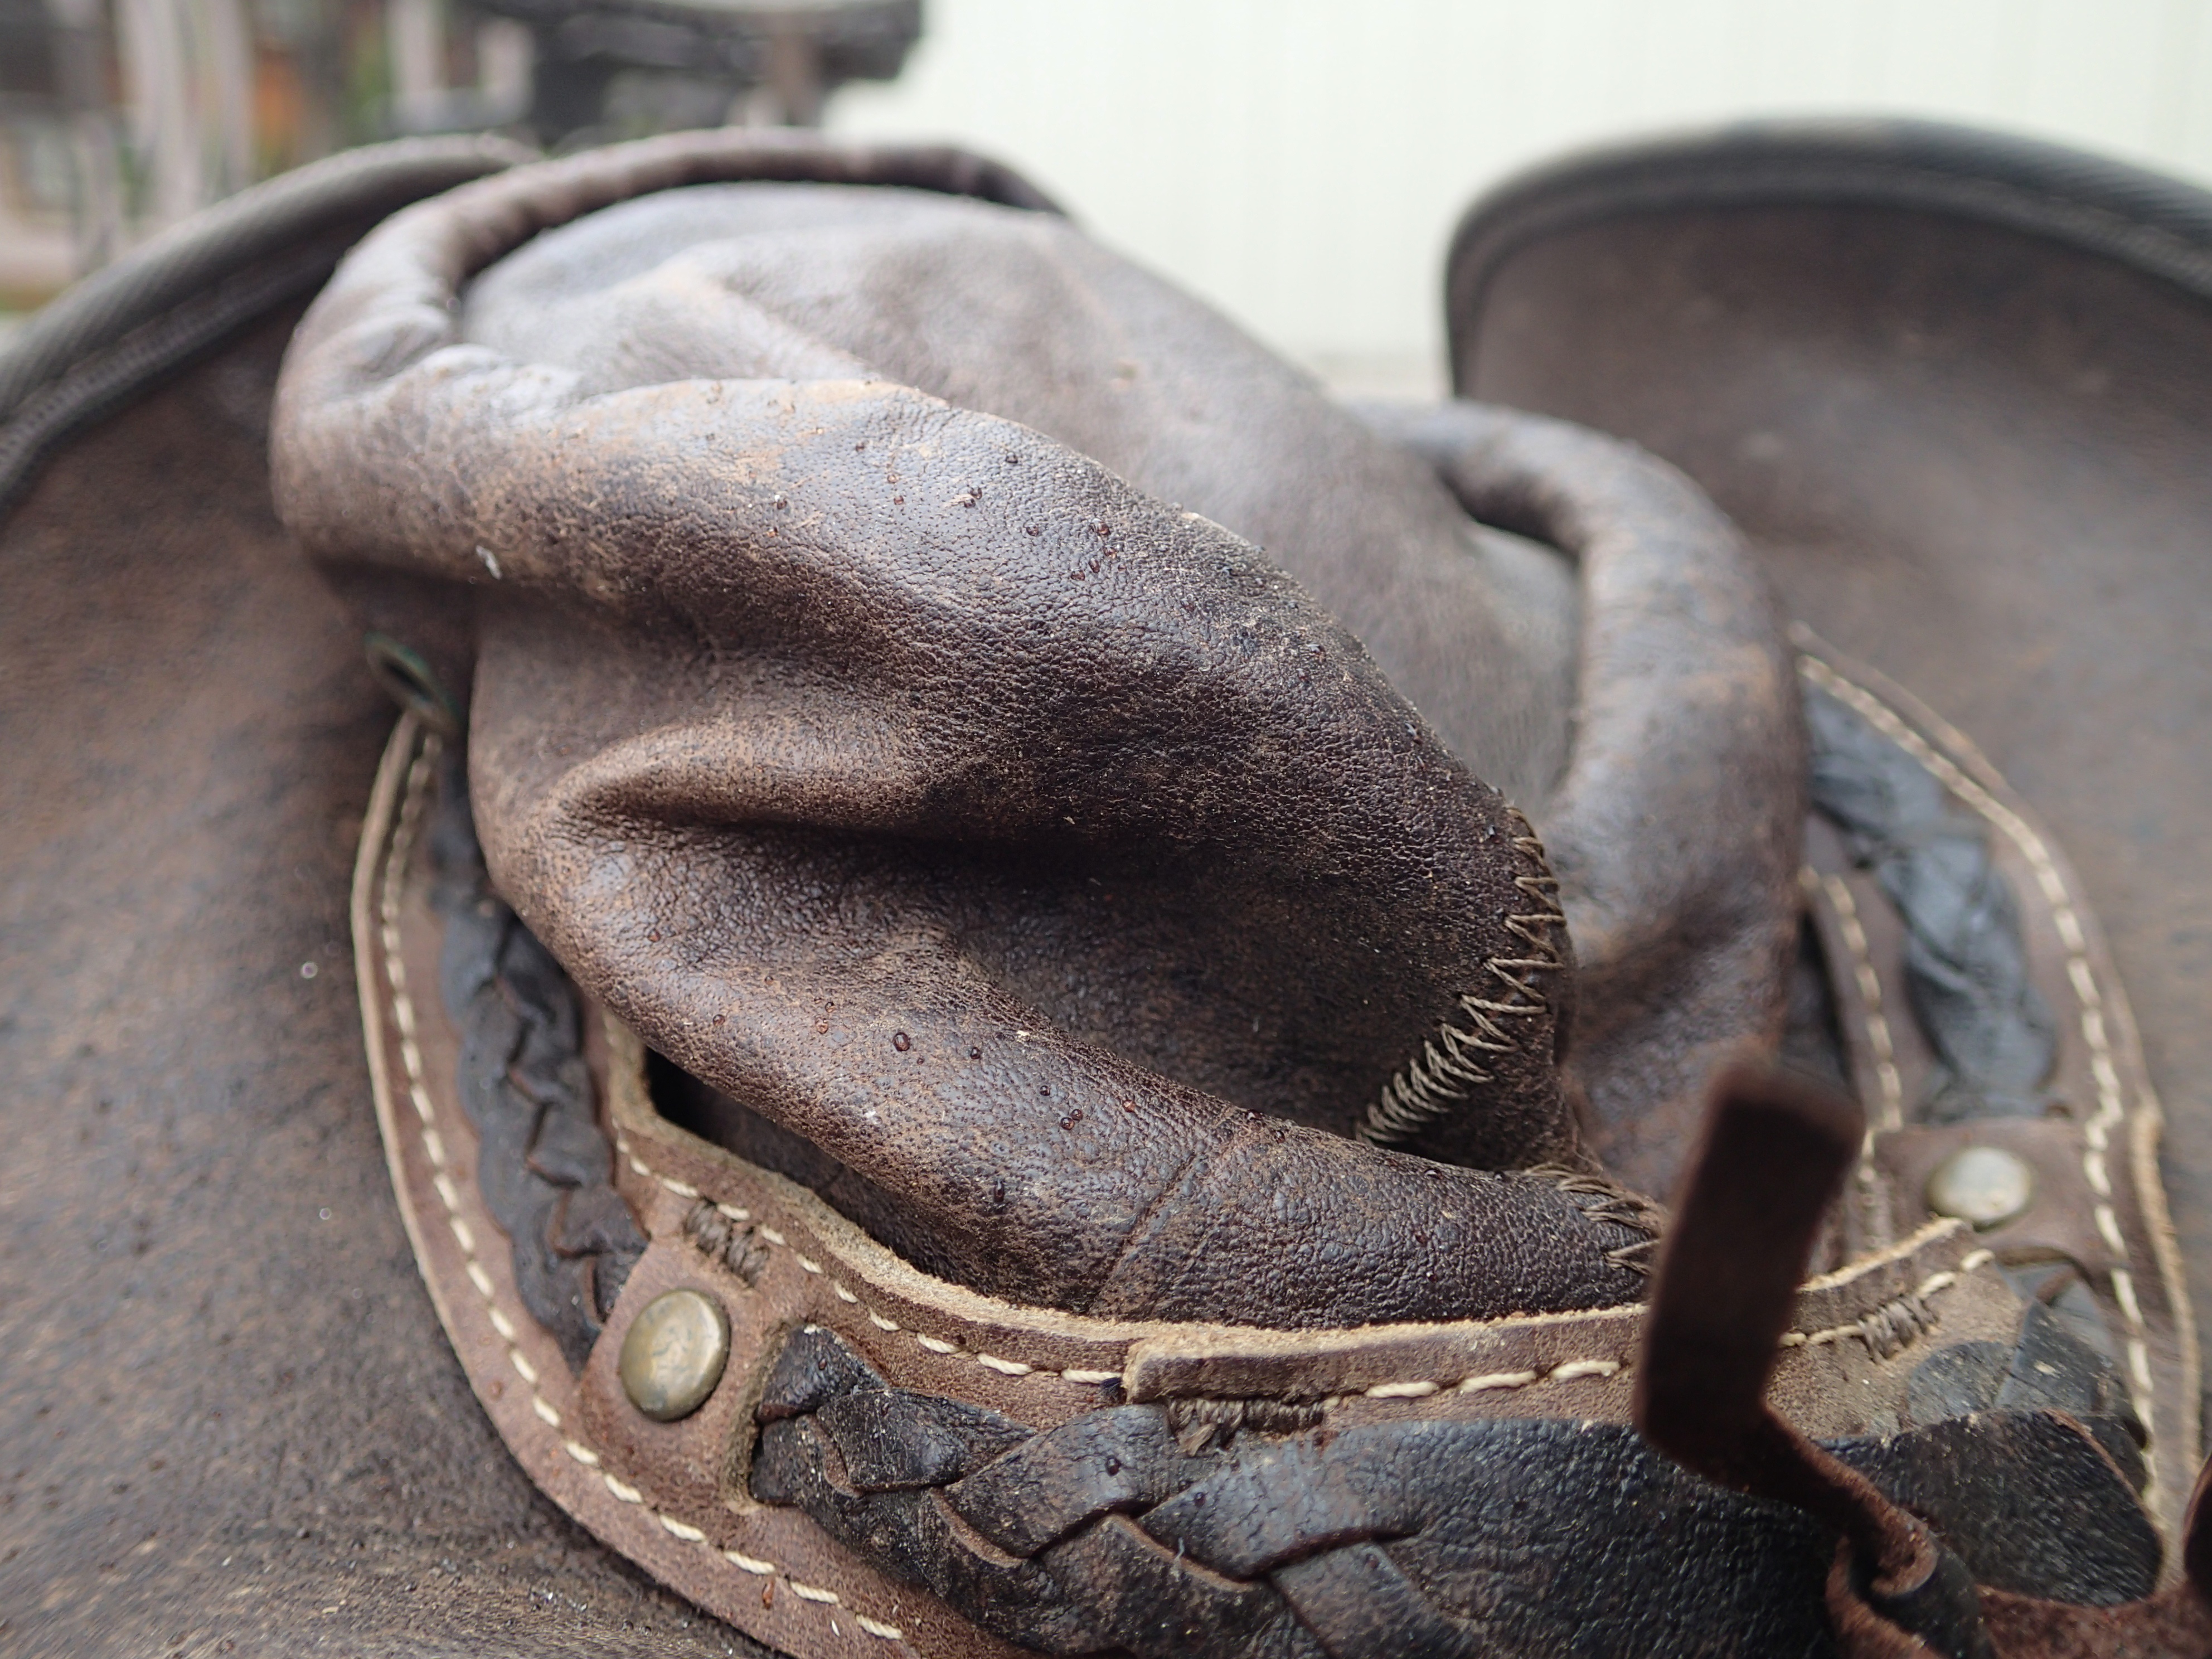
statue, horn, close up, sculpture, art